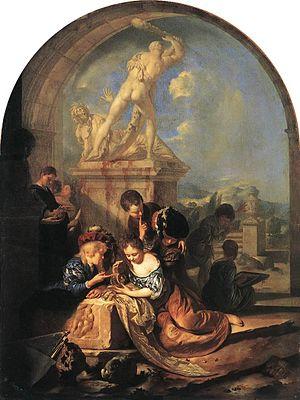
1687 est une année commune commençant un mercredi.